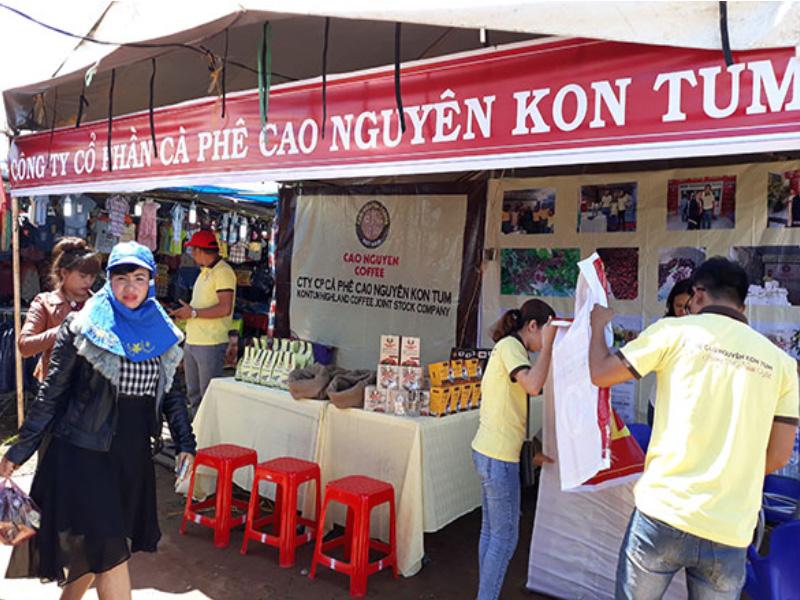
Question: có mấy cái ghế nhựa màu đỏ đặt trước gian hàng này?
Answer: có ba cái ghế nhựa màu đỏ được đặt trước gian hàng này